Green Lake (Wisconsin)

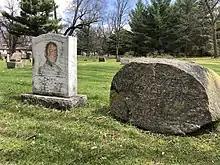
Chief Highknocker's Grave at Dartford Cemetery

Chief Highknocker was the last reigning chief of the Green Lake area. He was born in 1820 with the given name Henaga. He spent most of his life around the lake but was forced to move further north because of the ever-increasing number of settlers. He continued visiting Green Lake every summer with other members of the tribe. On August 12, 1911, at the age of 91, he drowned after getting a cramp while swimming in the lake. His grave at Dartford Cemetery is marked by a large boulder with an inscription from the community.